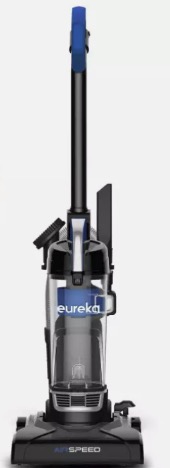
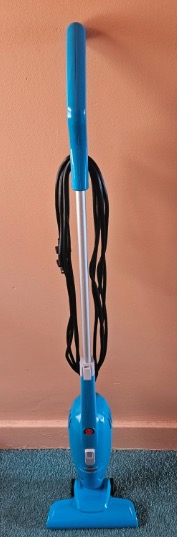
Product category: items_vacuum
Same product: no